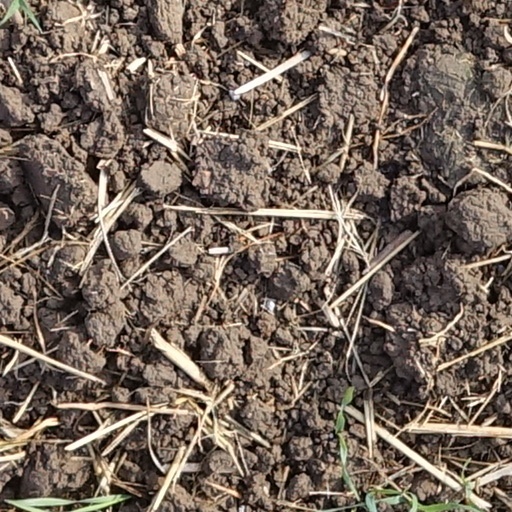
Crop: wheat